Peter Kerr, 12th Marquess of Lothian

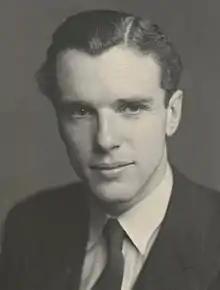
by Walter Stoneman, 1949

Peter Francis Walter Kerr, 12th Marquess of Lothian, (8 September 1922 – 11 October 2004) was a British peer, politician and landowner. He was the son of Captain Andrew William Kerr by his wife, Marie Kerr. Both of his parents were male-line descendants of William Kerr, 5th Marquess of Lothian.